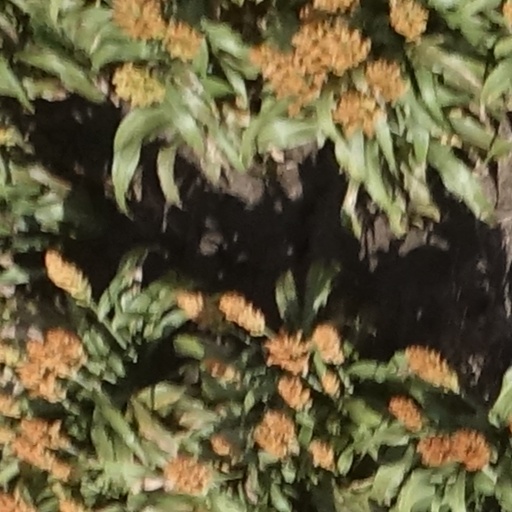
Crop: sorghum